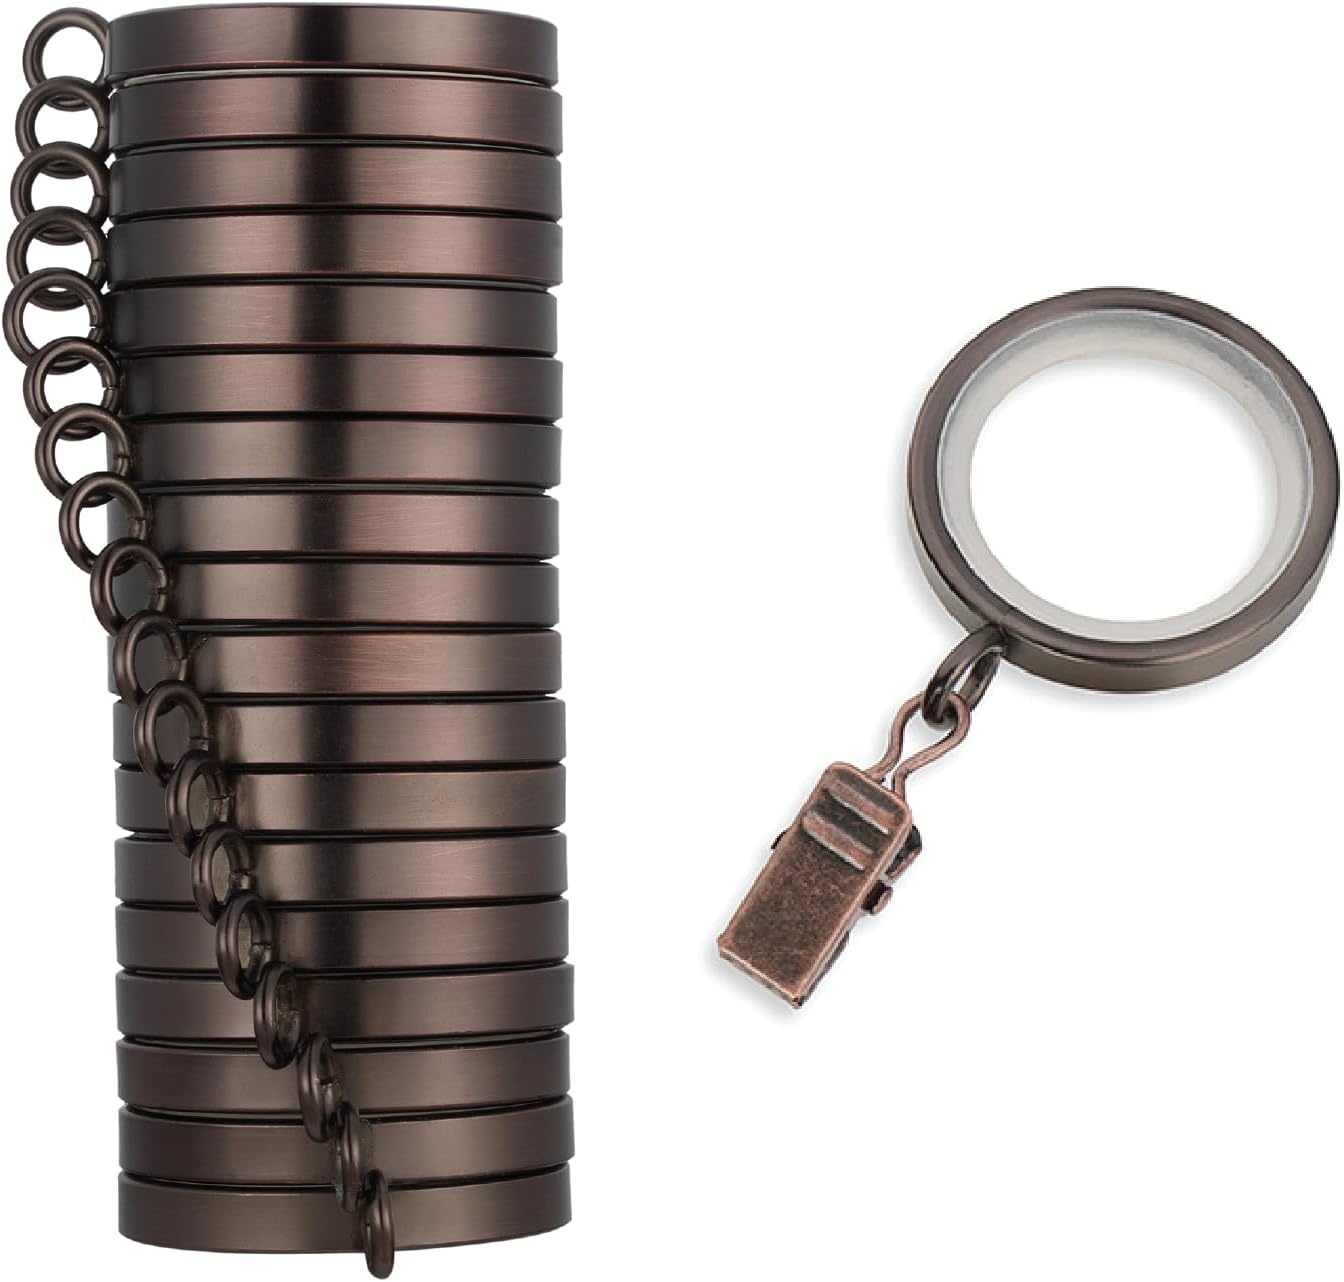
Cambria Designer Series Easy Glide Curtain Rings: Premium & Silent - Oil Rubbed Bronze
Get ready to elevate the look of your curtains with the Cambria Designer Series Premium Easy Glide Curtain Rings from MODE! These high-quality curtain rings are designed to effortlessly complement your window treatments while providing a smooth and quiet hanging experience. Crafted from durable metal with a sleek oil rubbed bronze finish, these curtain rings are not only stylish but also built to last. The 1-3/8 inch diameter (1-1/8 inch inside diameter) is the perfect size for most standard curtain rods, ensuring a snug and secure fit. One standout feature of these curtain rings is the smooth and quiet nylon inserts with clips. No more annoying squeaks or scratches when opening and closing your curtains! The nylon inserts also help to protect your curtains from snags and tears, extending their lifespan. Installing these curtain rings is a breeze thanks to the easy glide design. Simply slide them onto your curtain rod and attach your curtains using the convenient clips. The sturdy construction of the rings ensures that your curtains will hang securely without slipping or falling. Whether you're updating your living room, bedroom, or any other space in your home, these curtain rings will add a touch of elegance and sophistication to your decor. Create a polished and cohesive look by pairing them with matching curtain rods and finials from the Cambria Designer Series. Upgrade your curtains with the Cambria Designer Series Premium Easy Glide Curtain Rings from MODE today and experience the perfect blend of style, functionality, and durability for your window treatments. Say goodbye to noisy and unreliable curtain rings - these premium rings are here to transform your space into a stylish retreat!
Brand: GearMustHave
Category: Home & Garden > Decor > Window Treatment Accessories > Curtain & Drape Rings